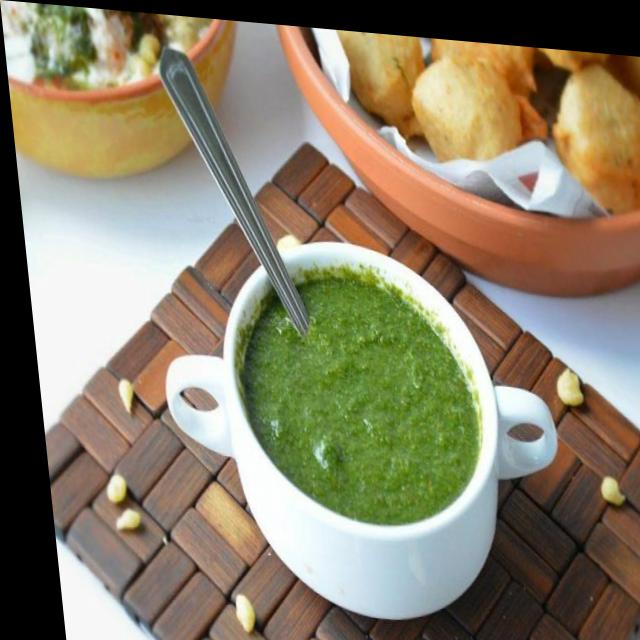
Dish: green_chutney